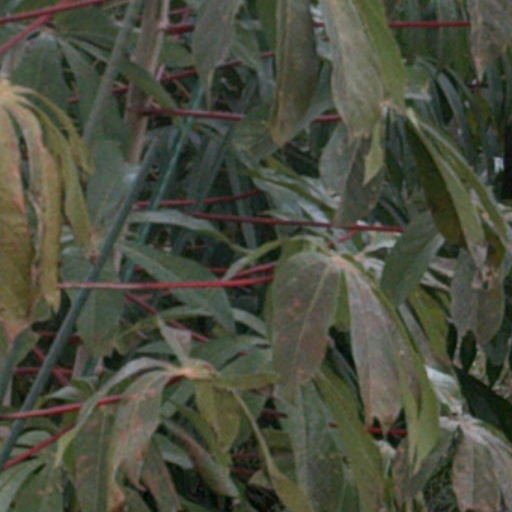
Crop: cassava